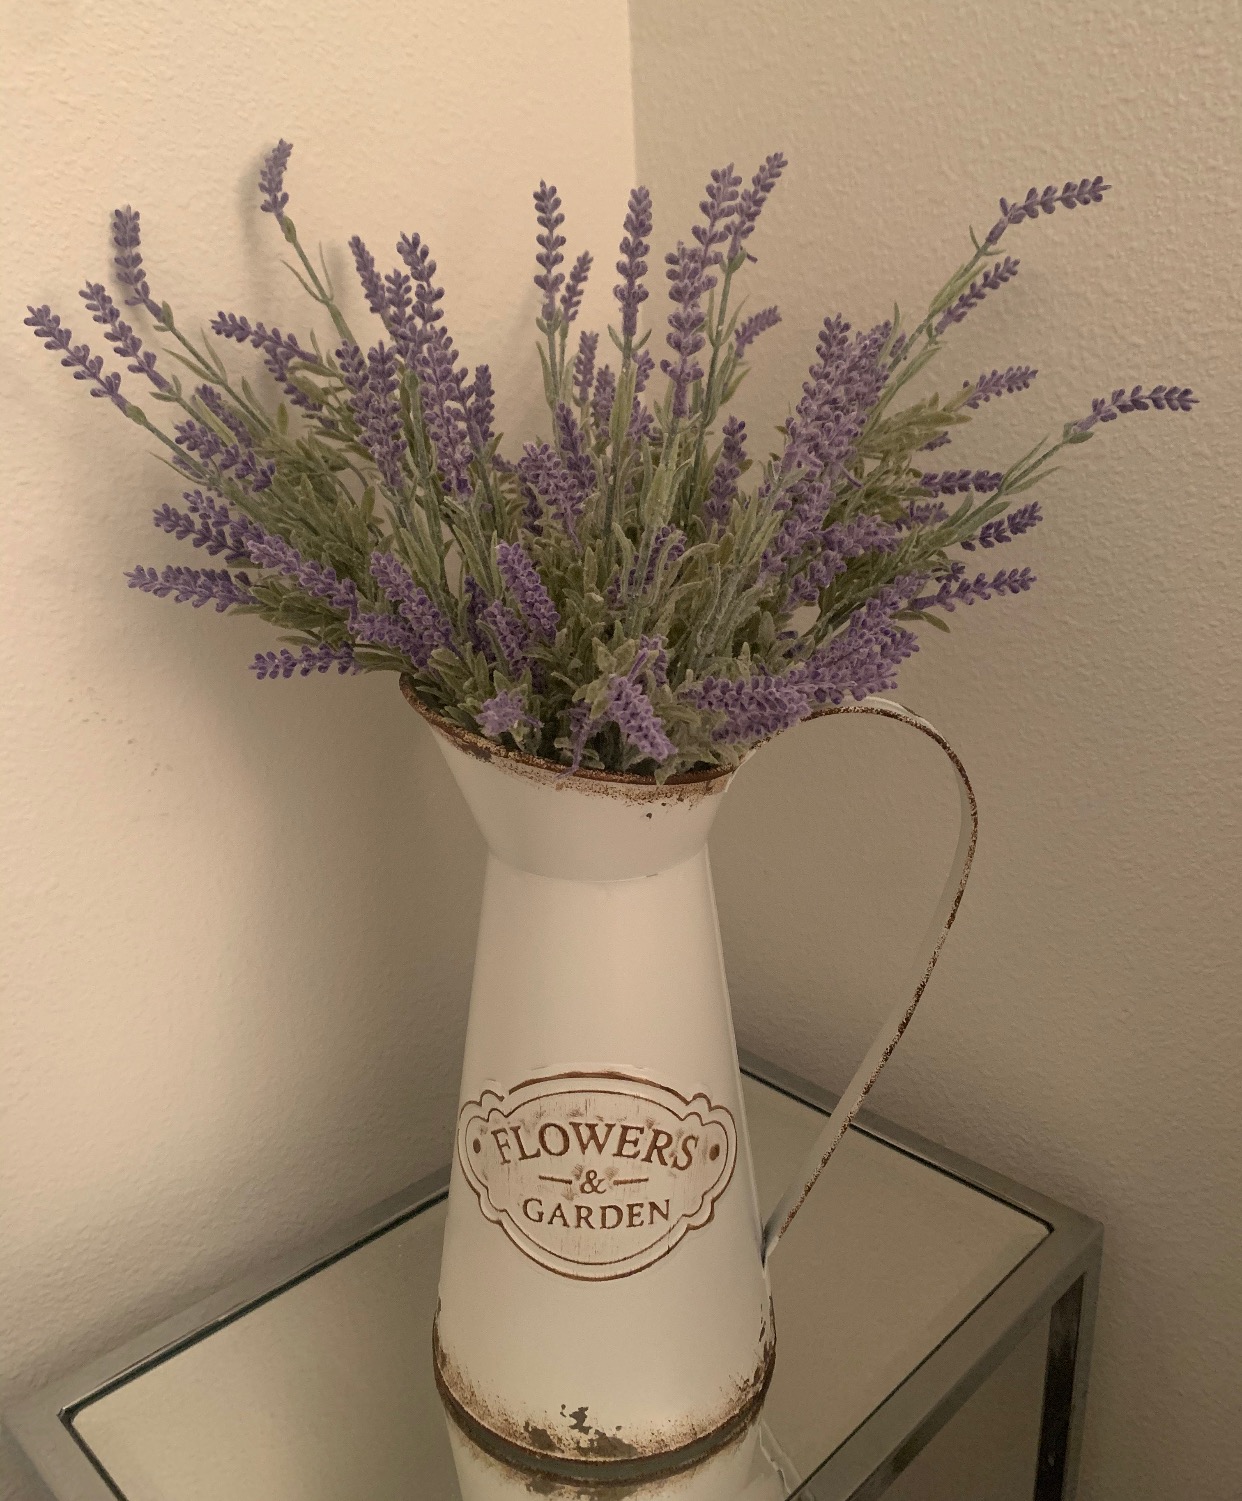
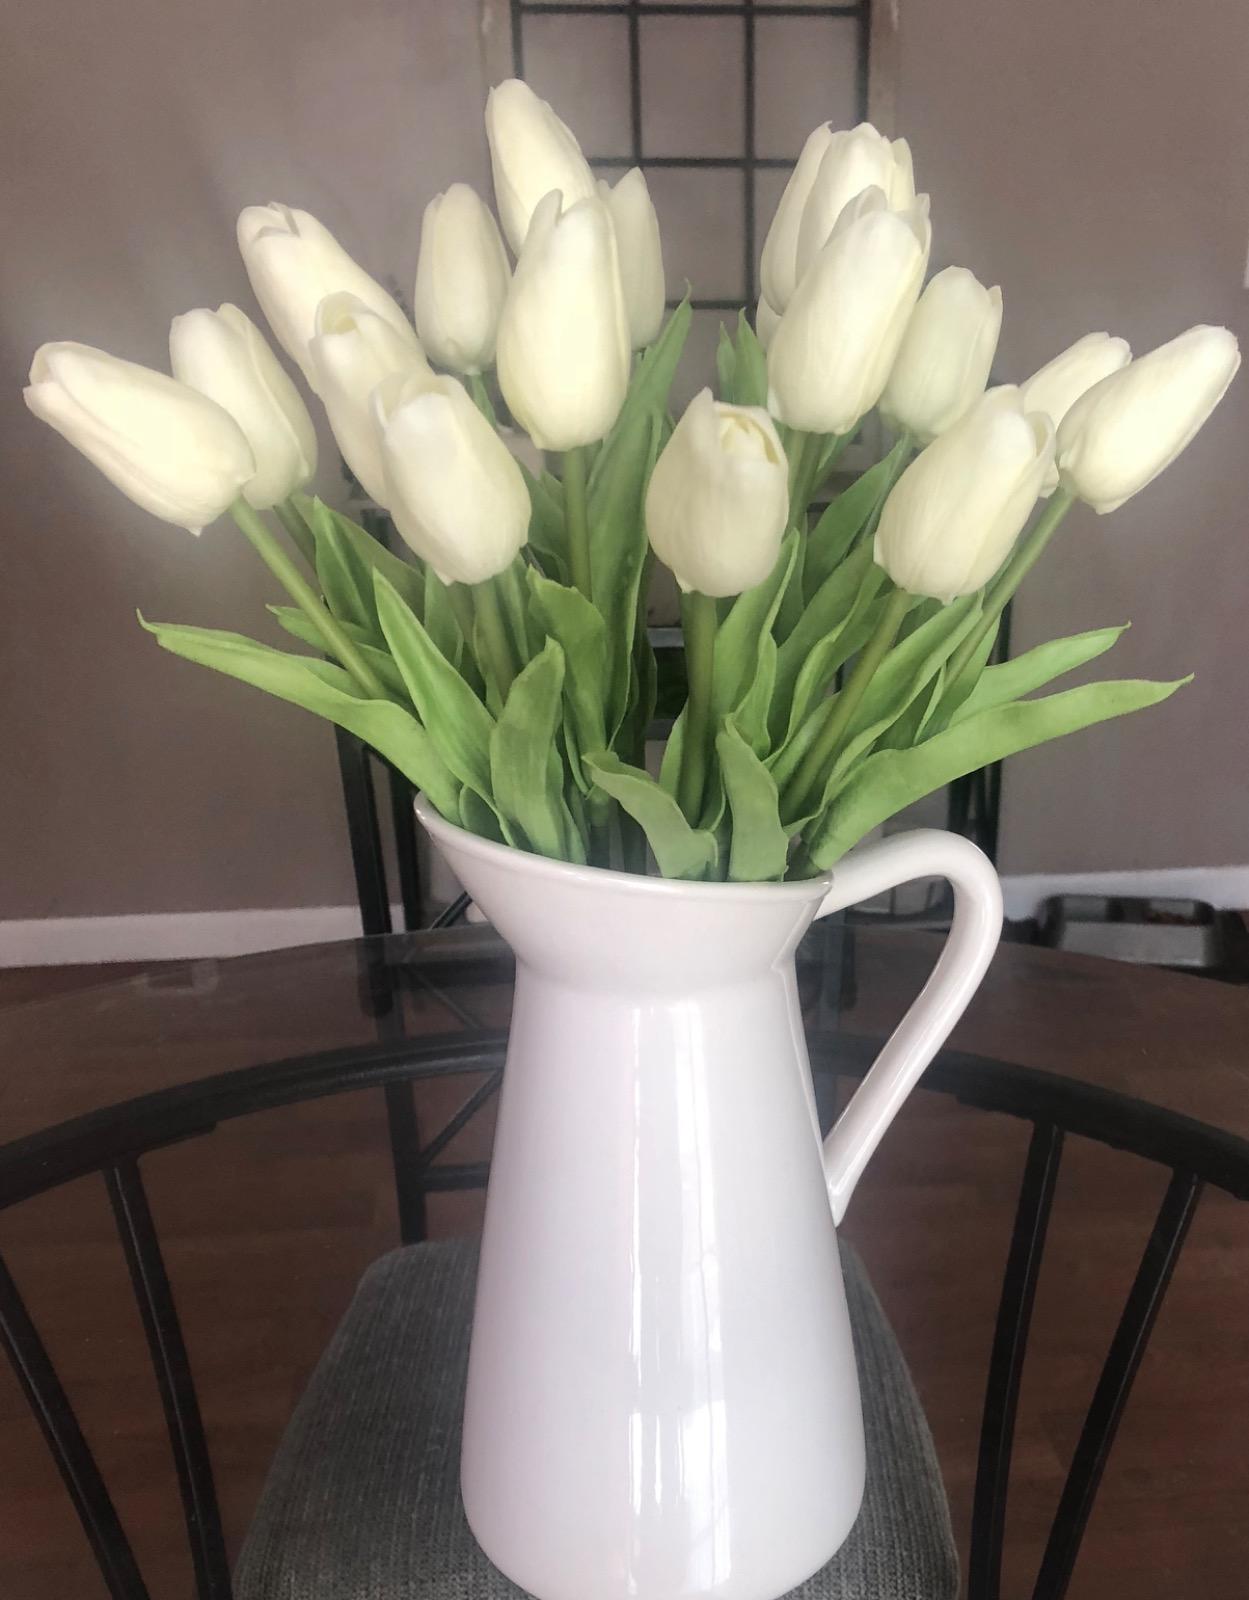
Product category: vase
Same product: no